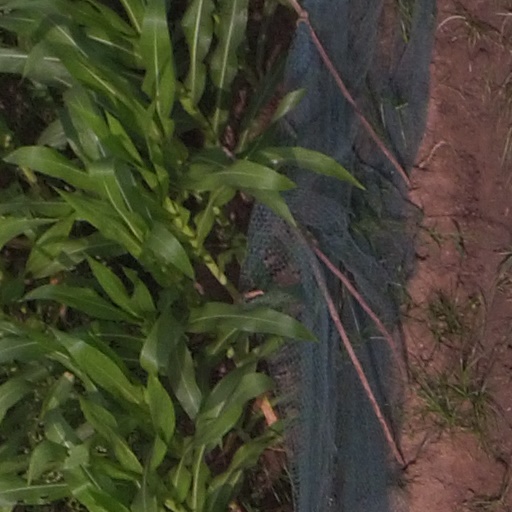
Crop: maize; corn